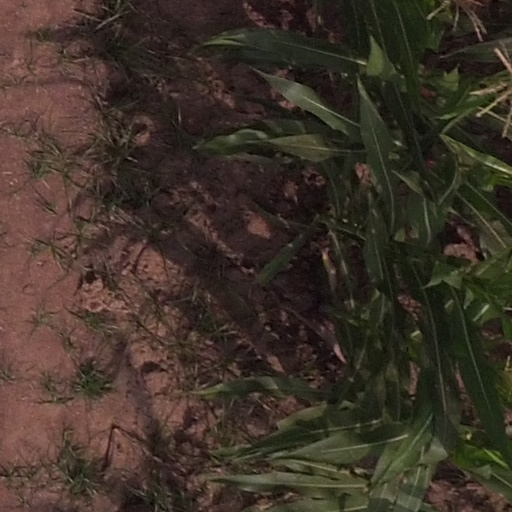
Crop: maize; corn